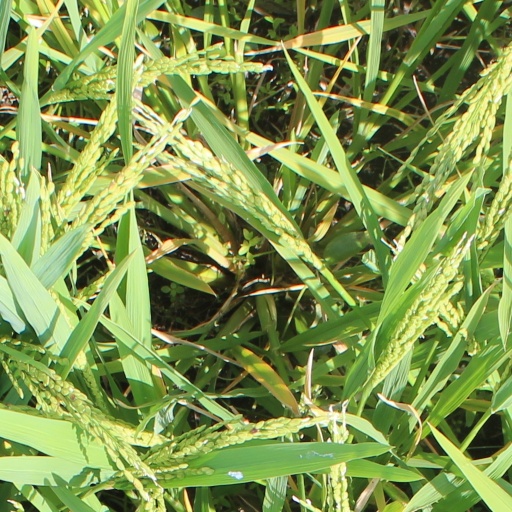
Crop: rice